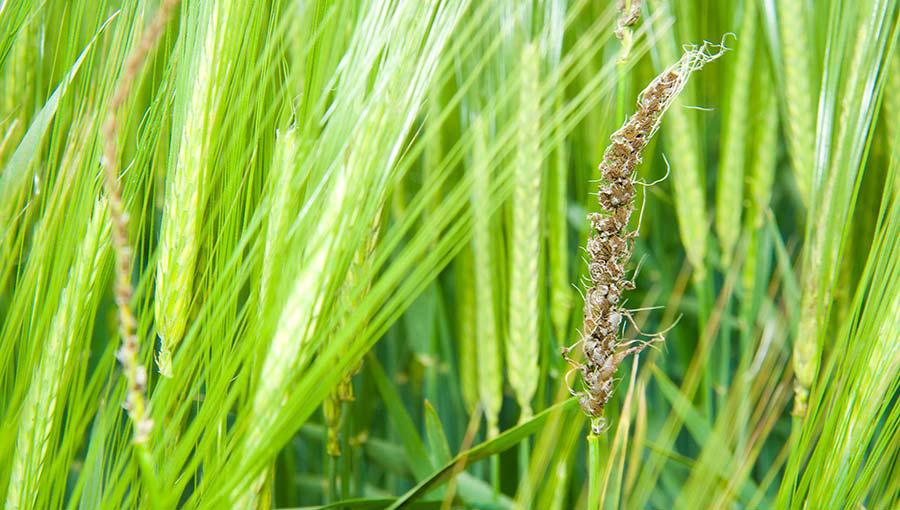
Plant: Wheat
Disease: wheat loose smut